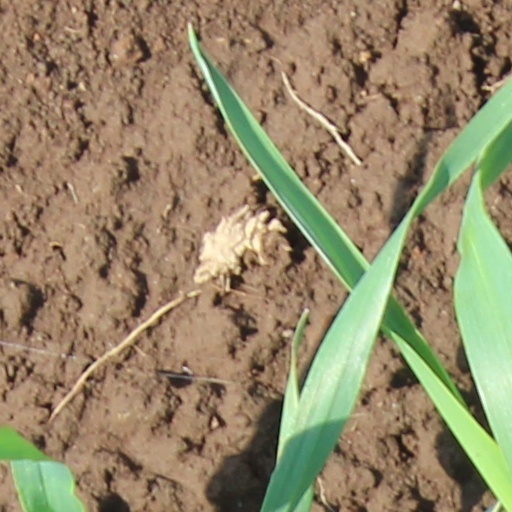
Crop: wheat